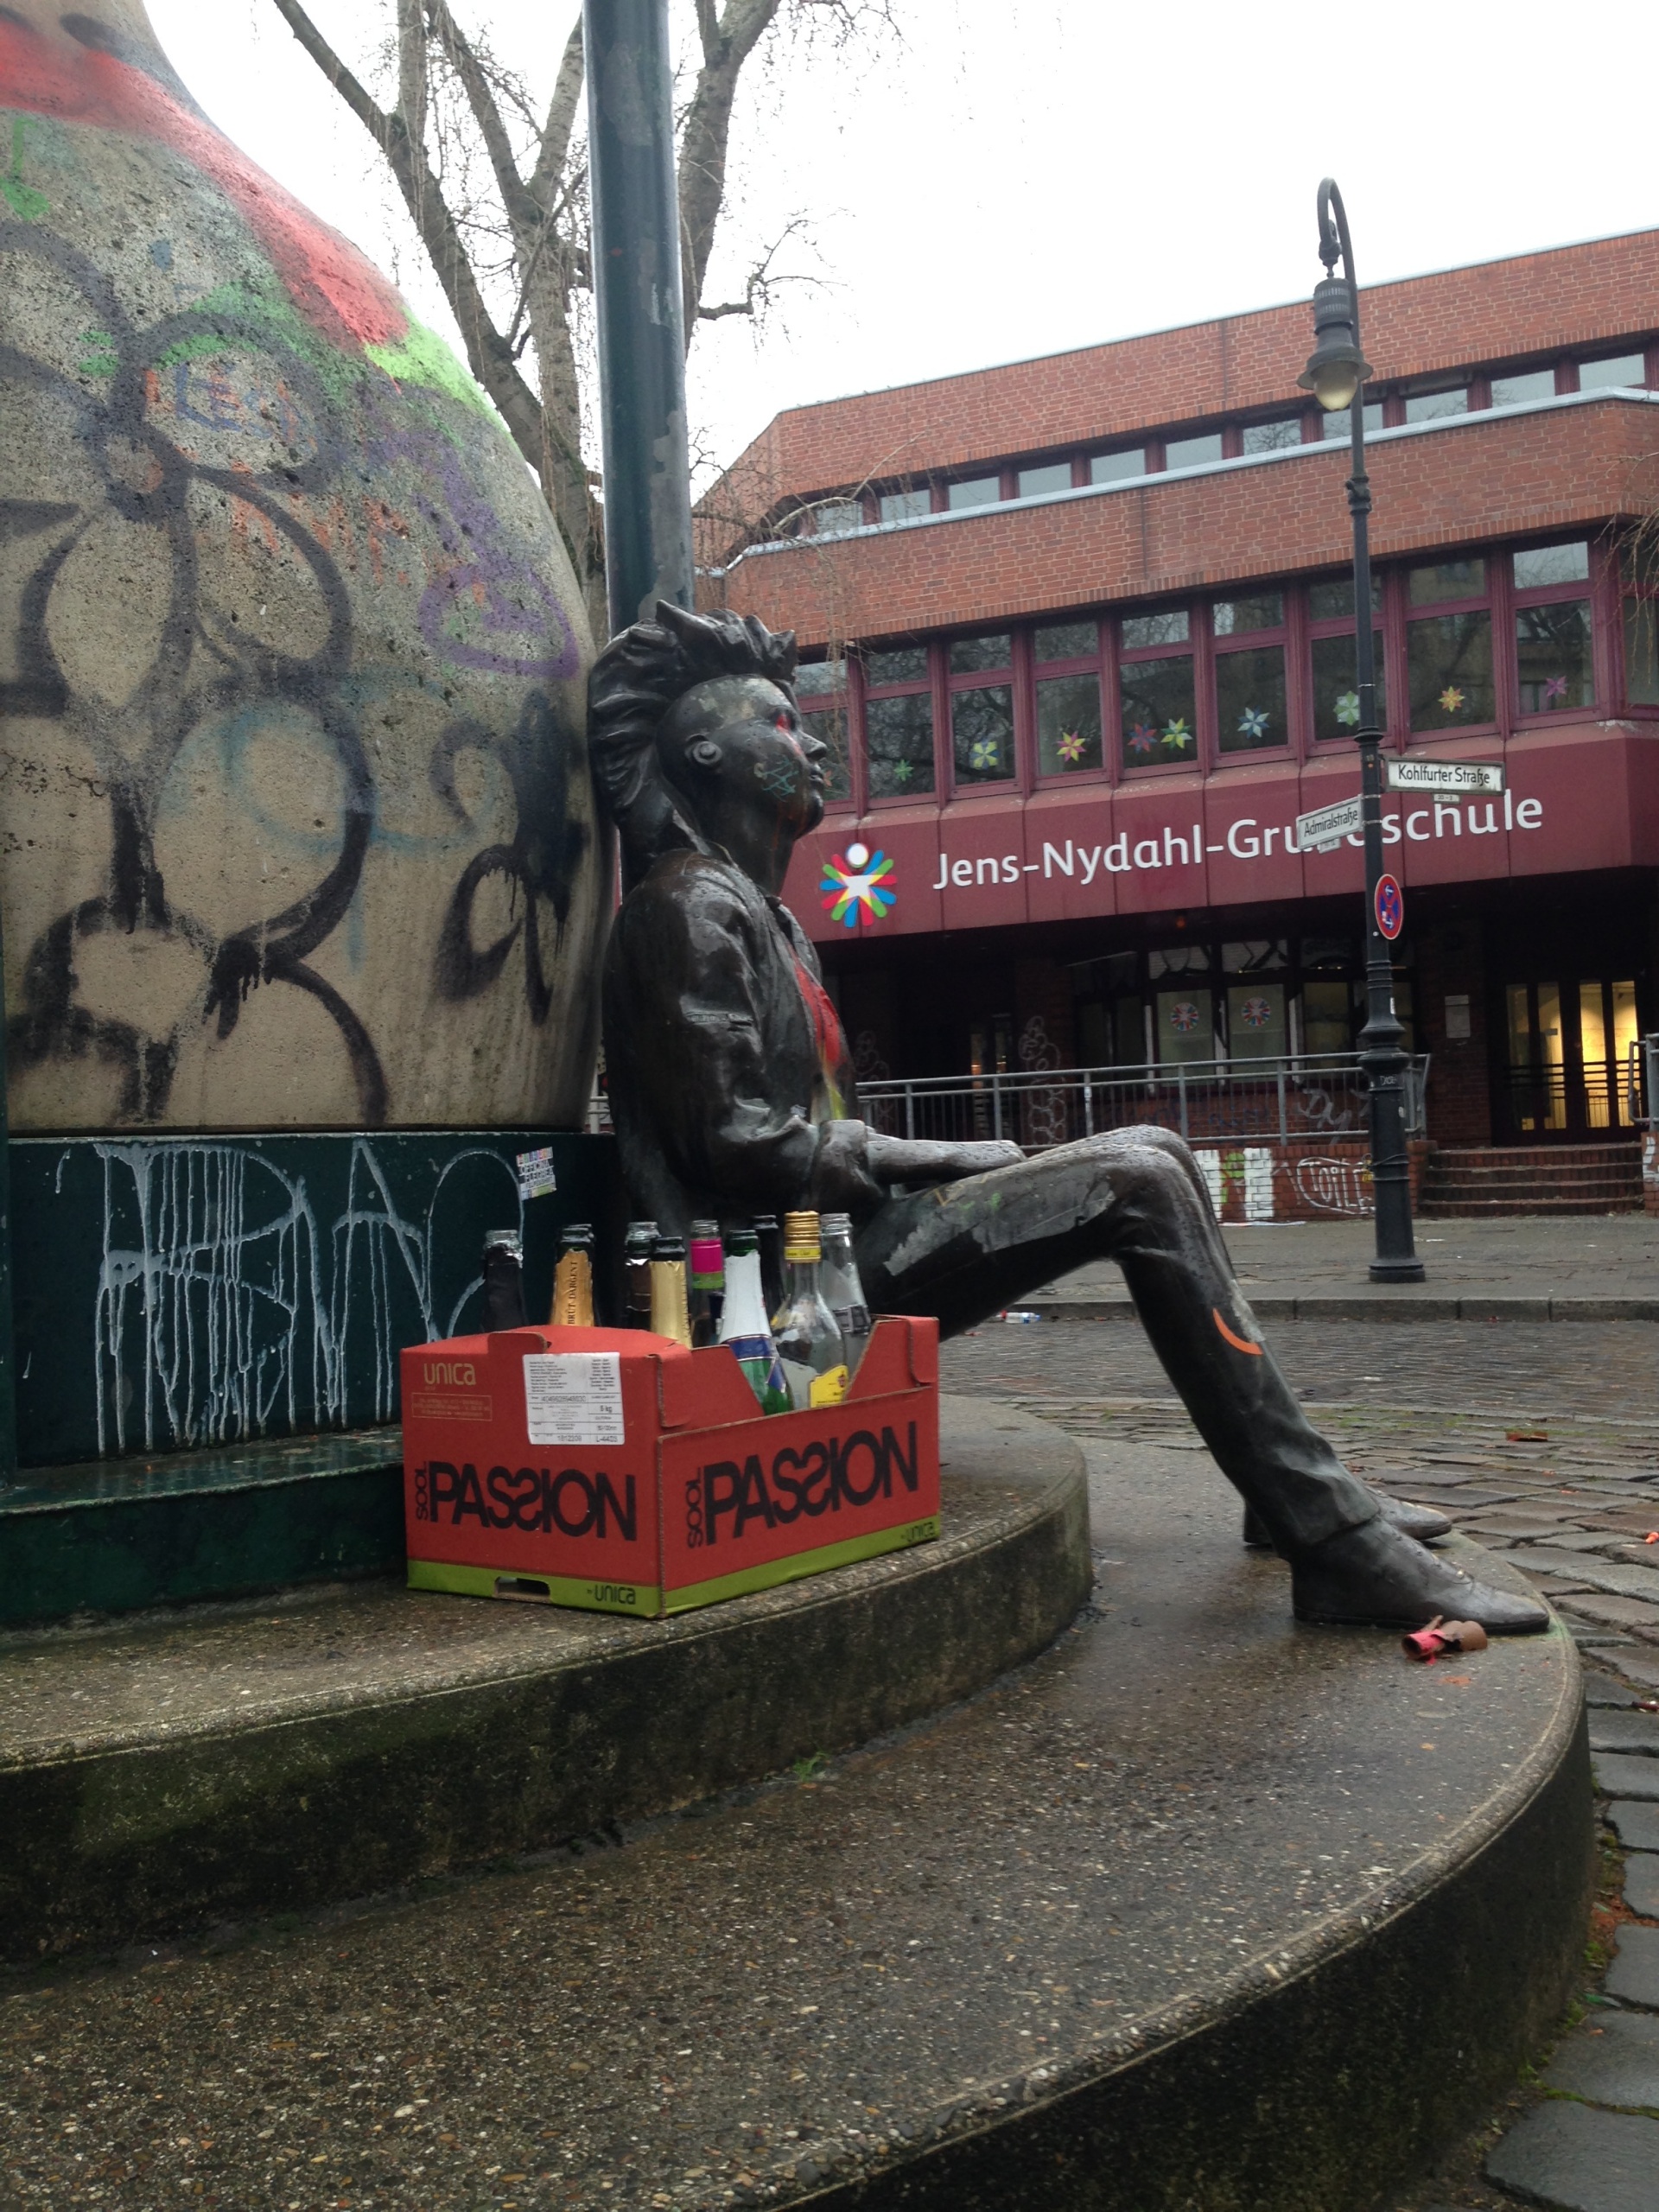
road, street, monument, statue, street art, sculpture, art, berlin, hangover, new year's eve